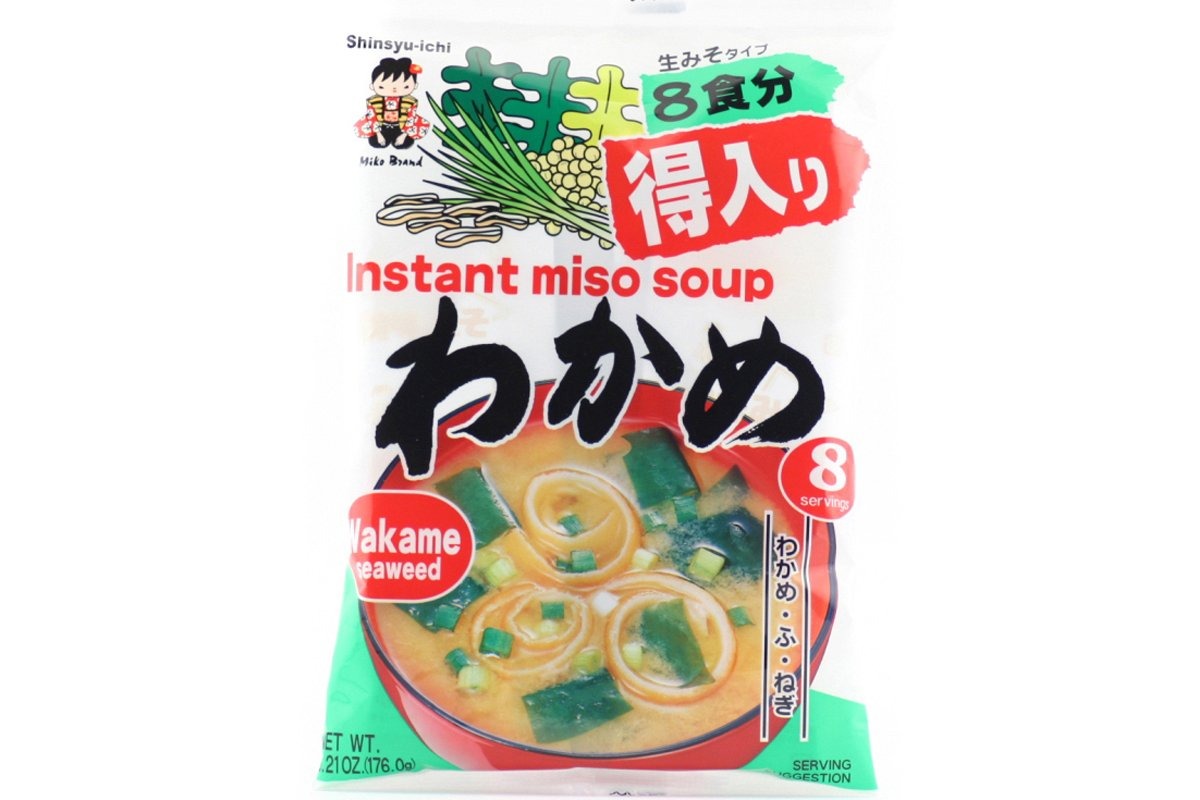
Item Name: Miyasaka Instant Miso Soup (Seaweed) - 6.21oz (3 packs)
Product Description: Shinsyu-ichi Miko Brand Instant Miso Soup with Seaweed, Green Onion Fried Bean Curd in 6.21oz (175g) pack. Serving for 8. Simply add hot water and your instant Shinsyu-ichi Miso soup is ready to served. and#12452and#12531and#12473and#12479and#12531and#12488and#21619and#22092and#27713and#12431and#12363and#12417and#12288 8and#39135and#20998and#12288and#12501and#12524and#12483and#12471and#12517and#12394and#21619and#22092and#12364and#20837and#12387and#12383and#12497and#12483and#12463and#12391and#12377and#12290
Value: 18.63
Unit: Fl Oz

Price: 13.99